Walter Allason

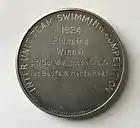
Diving medal awarded to Allason at Aldershot in 1924

In 1896, 1897, 1902, 1908, 1909 and 1922, Allason won the English Plunging (diving) Championship and the Aldershot Command Officers' Challenge Cup in 1912. In 1924, as a lieutenant colonel, he won a first place medal in the Plunging category in the Inter Unit Team Swimming Competition at Aldershot Command.